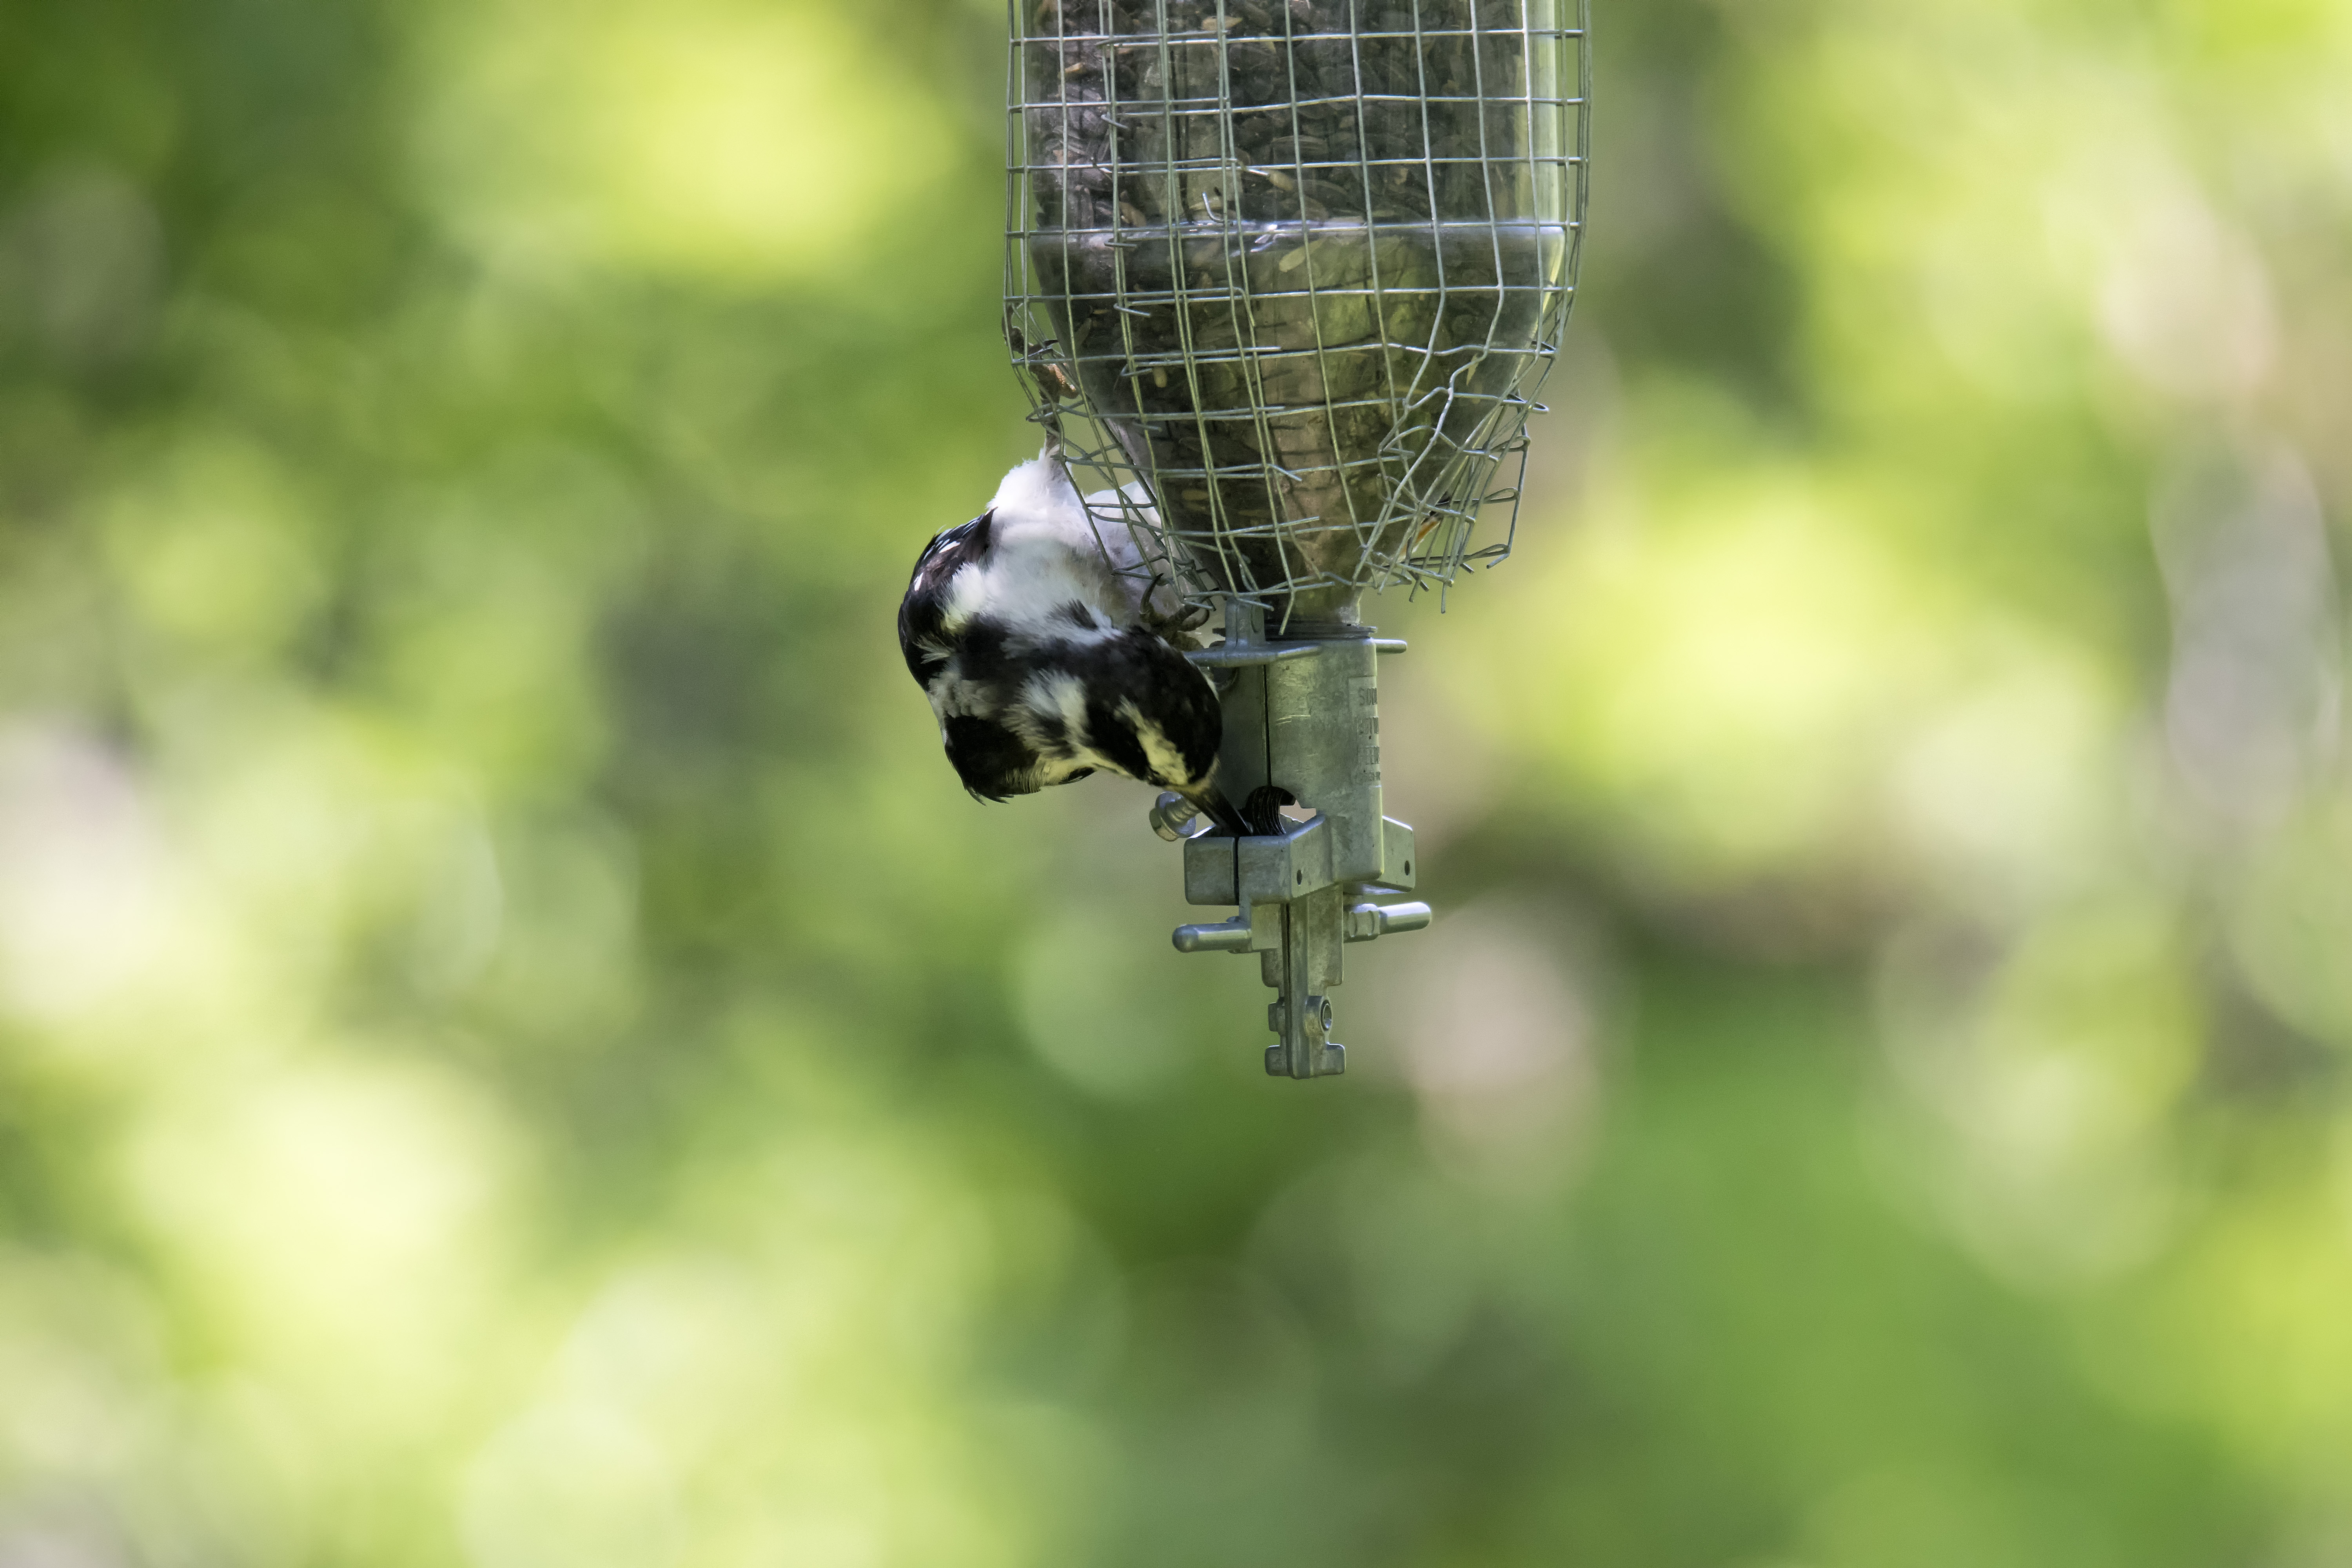
nature, bird, green, insect, fauna, invertebrate, canada, hairy, quebec, woodpecker, sherbrooke, oiseau, pic, chevelu, macro photography